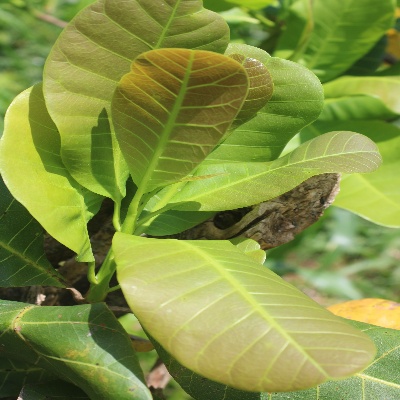
Crop: Cashew
Condition: healthy